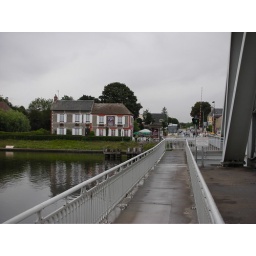
On the wider bridge moving toward the Gondree Cafe, the first building in France liberated from the Germans.